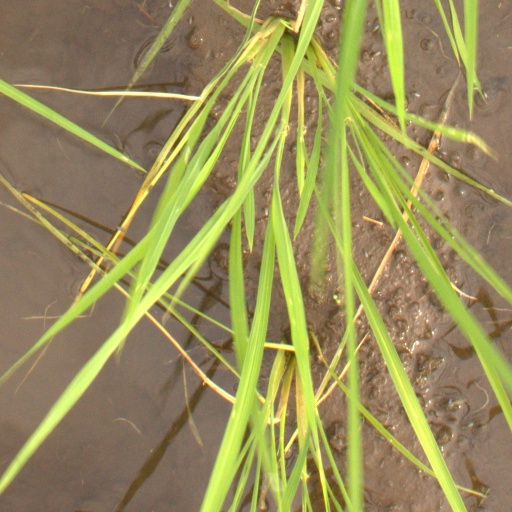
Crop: rice